Peacetime (film)

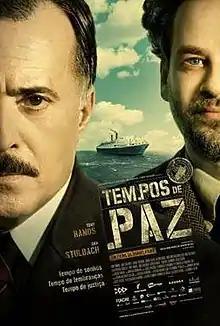

Peacetime (Portuguese: Tempos de Paz) is a 2009 Brazilian drama film, directed by Daniel Filho. The film is based on the play "Novas Diretrizes em Tempos de Paz", written by Bosco Brasil.